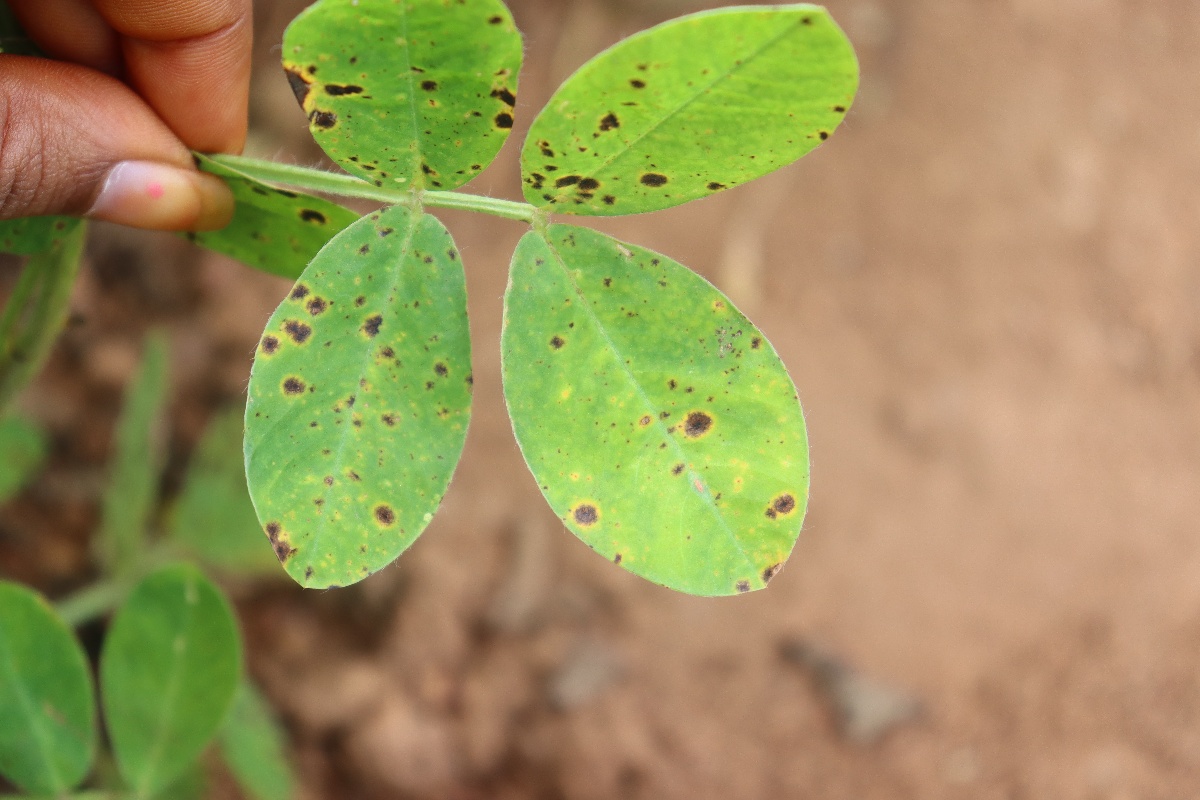
Label: late leaf spot